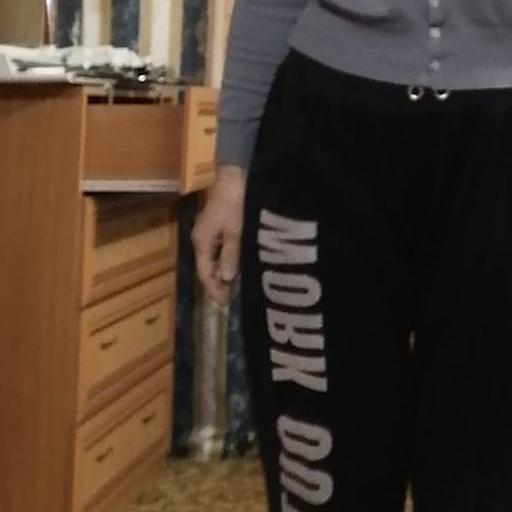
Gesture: no_gesture